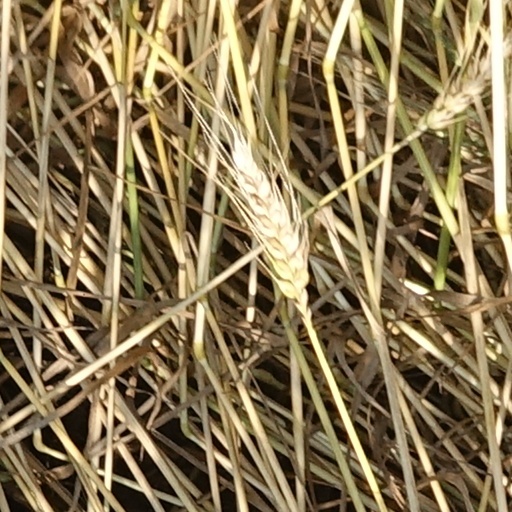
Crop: wheat